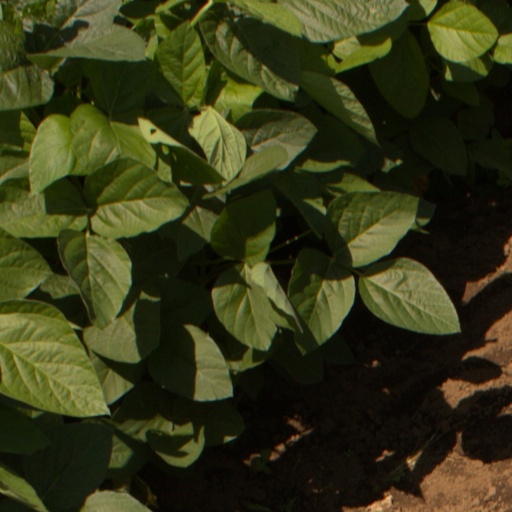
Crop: soybean